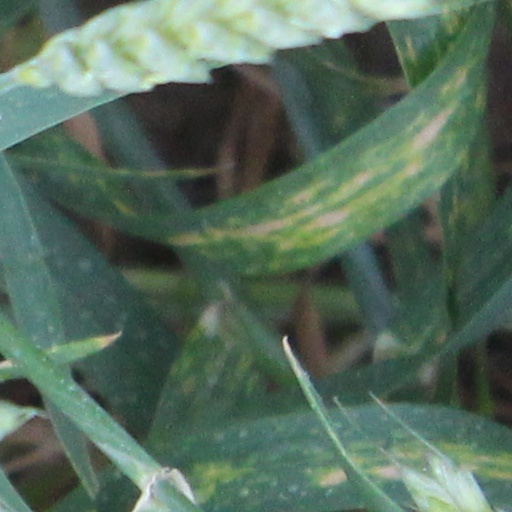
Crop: wheat